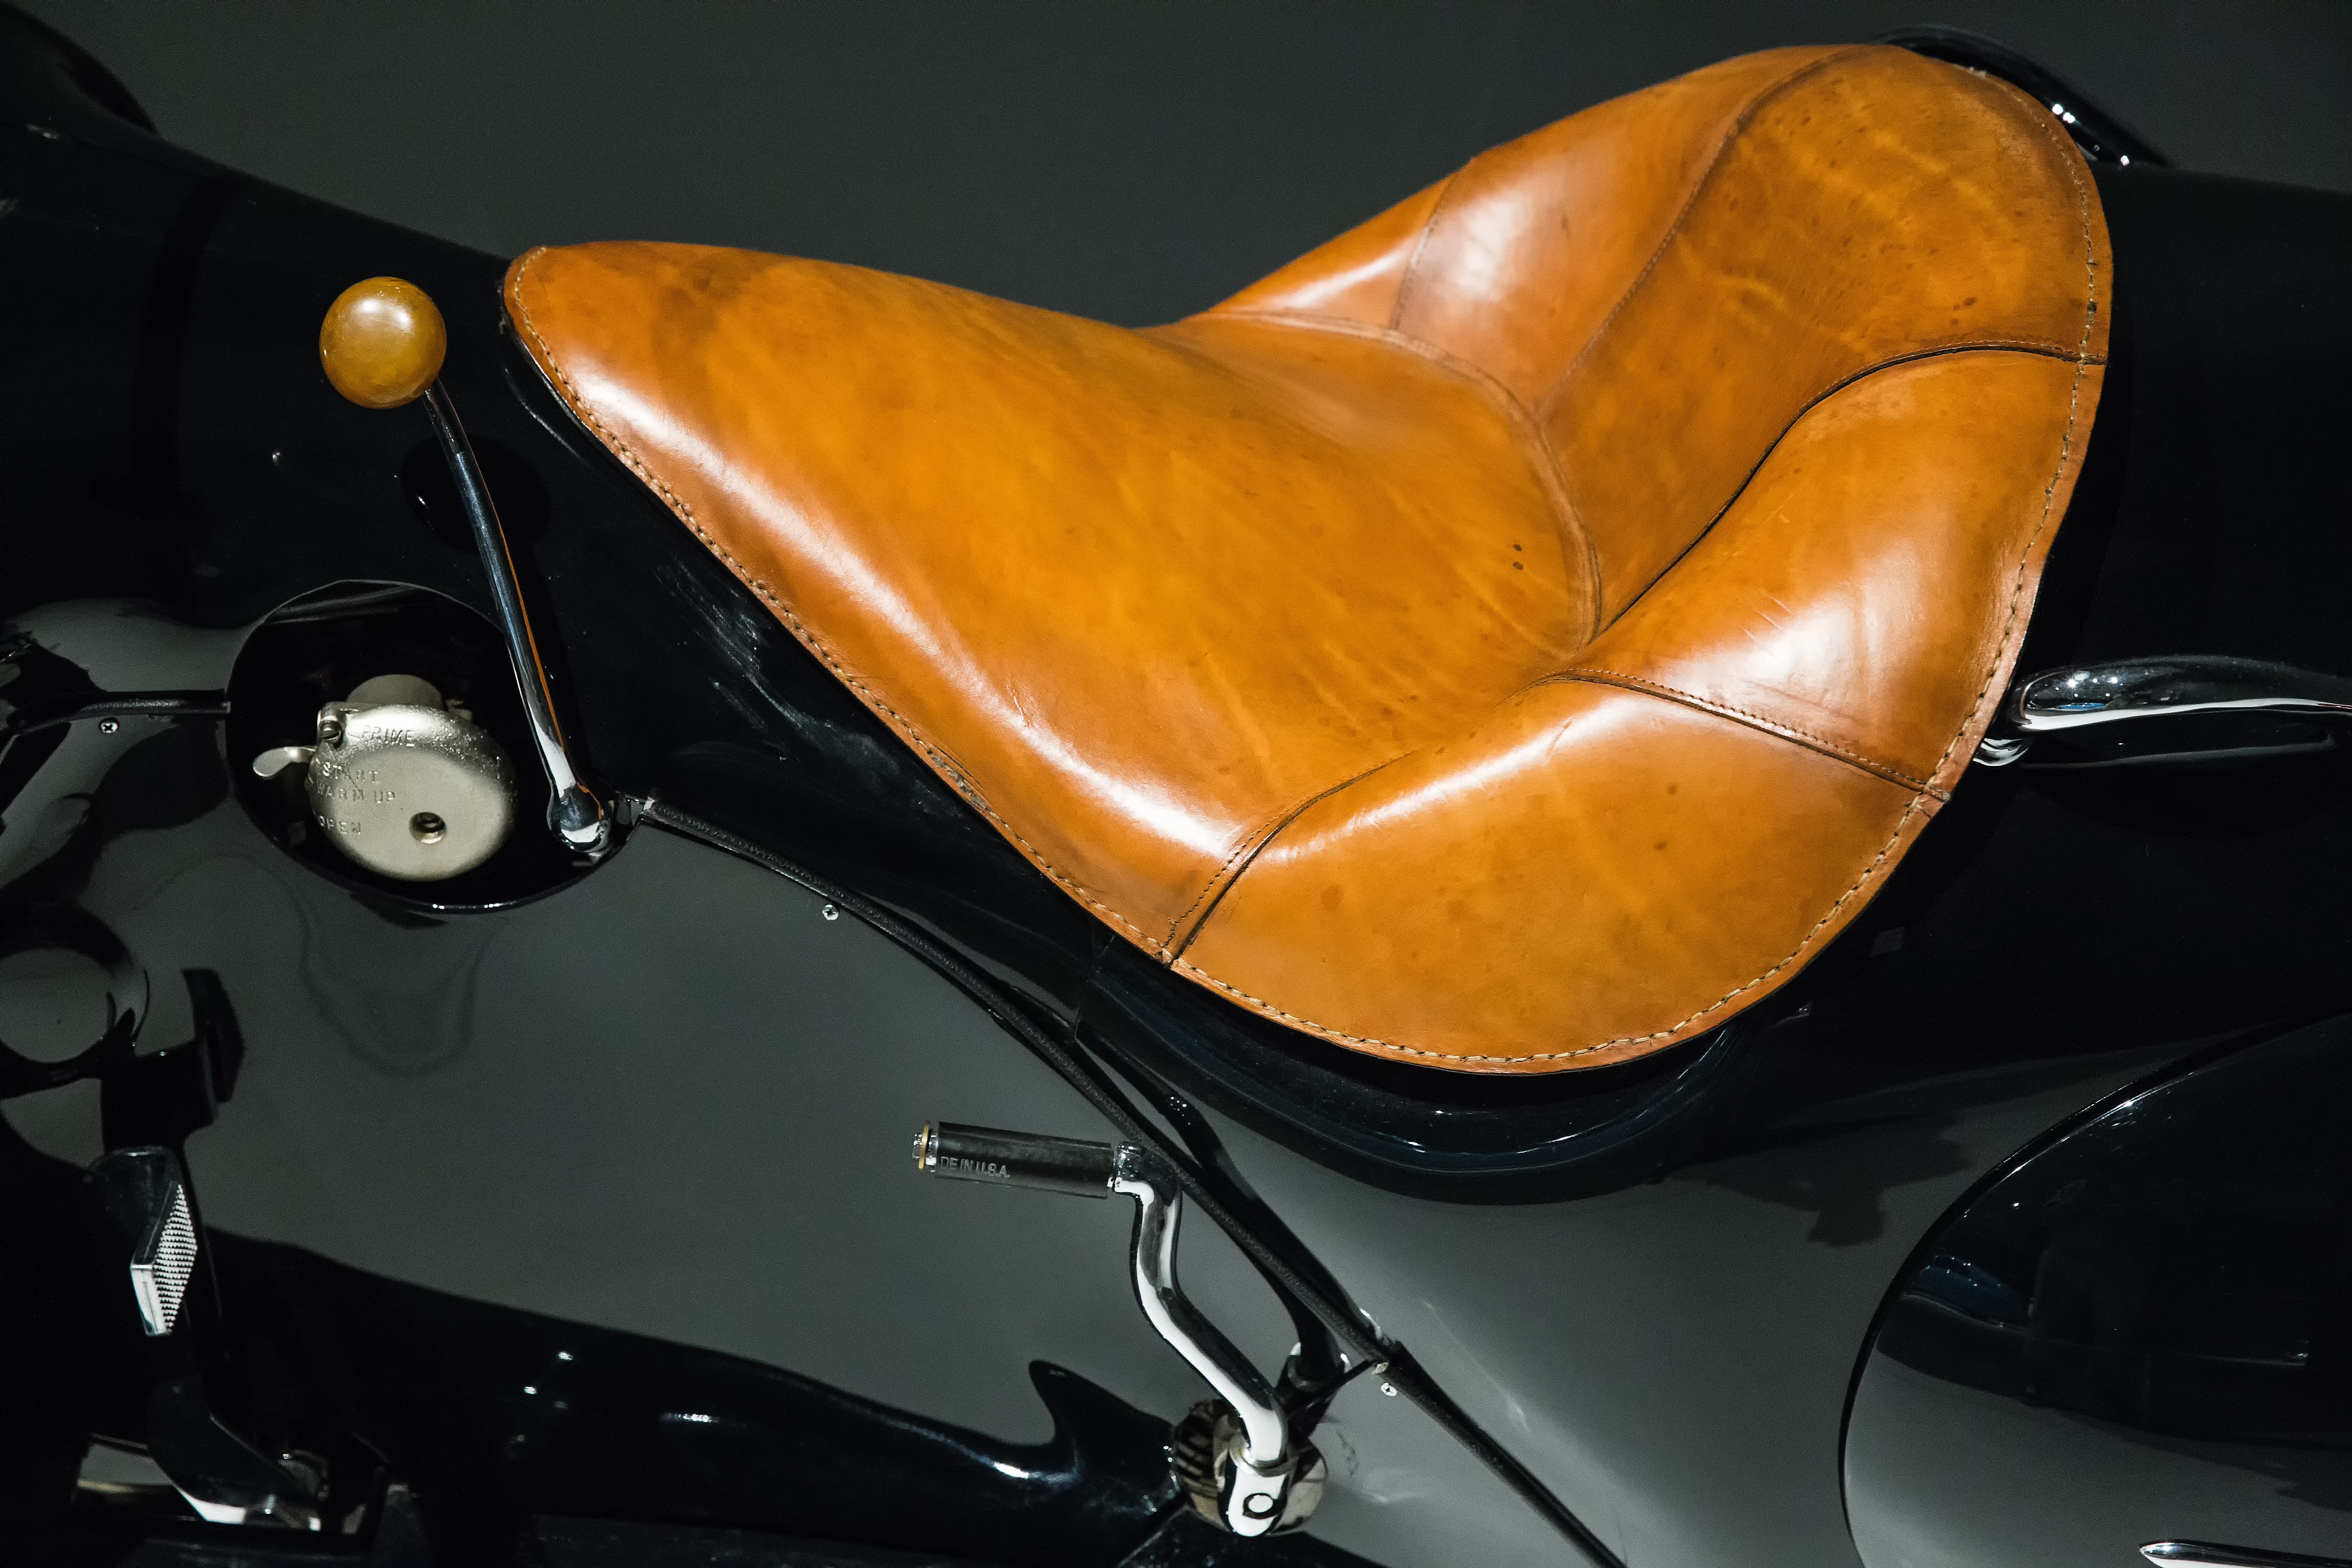
car, vehicle, motorcycle, art deco, horse tack, 1930 henderson kj streamline